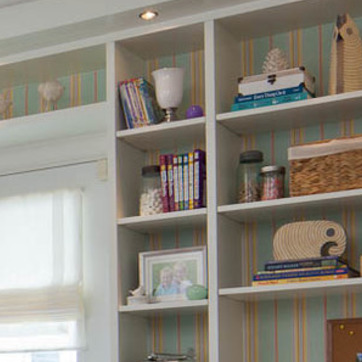
Material: paper